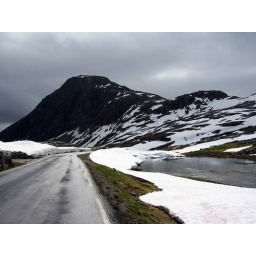
Ice filled lake beside the road